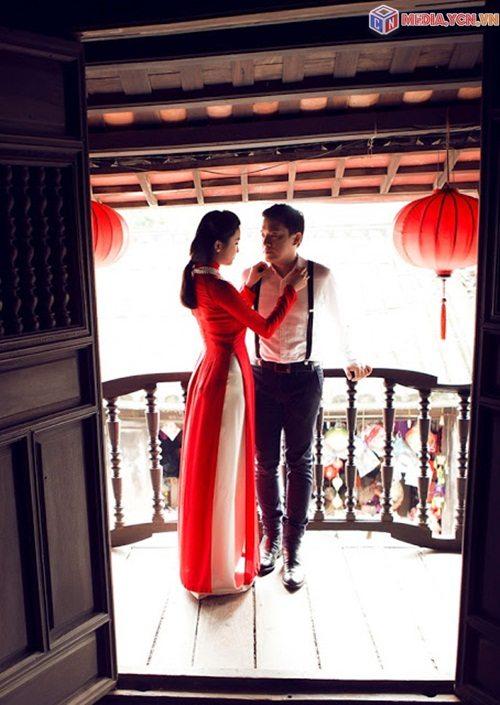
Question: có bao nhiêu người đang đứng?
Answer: có hai người đang đứng